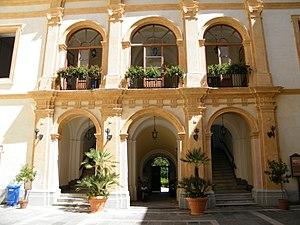
Emanuele De Nobili ou Emmanuele De Nobili est un homme politique et noble italien originaire de Catanzaro ainsi qu'une des personnalités les plus riches du Royaume de Naples napoléonien. Il est par ailleurs Grand Chambellan du roi Joachim Murat de 1808 à 1815, titre qui équivaut à celui de Grand chambellan de France, et chevalier de l'Ordre de Malte dès 1801. Entre 1800 et 1810, il acquiert 38 % de toutes les ventes effectuées dans le Royaume de Naples ainsi que 40 % des biens expropriés à l’Église en Italie du Sud. À la fin de sa vie, l'empire territorial de De Nobili s'étendait sur la totalité des actuelles communes de Simeri Crichi, Soveria Simeri, Sellia, Sellia Marina, Montauro, Gasperina, Montepaone et sur certaines parties de Catanzaro, Cutro, Isola di Capo Rizzuto, Stalettì, Palermiti et plusieurs autres. Il fut également impliqué dans l'Affaire De Nobili qui mena ses enfants à l'exil à Corfou. Le palais qu'il fait construire pour lui et sa famille dans le centre de Catanzaro deviendra en 1865 la mairie de cette ville, chef-lieu de la Calabre.
L’Affaire De Nobili est une affaire à la fois criminelle et politique. En effet, elle regroupe l’Affaire Saverio Marincola, ayant eu lieu à la suite de l'homicide en 1822 de Saverio Marincola par les frères Cesare De Nobili, Domenico De Nobili et Antonio De Nobili, affaire connue pour sa ressemblance avec la tragédie de Roméo et Juliette, puis l’Affaire de la dénonciation des frères Bandiera, advenu en 1844 à la suite de la délation de Domenico de Nobili, alors en exil à Corfou, de l'expédition en Calabre des frères Bandiera.